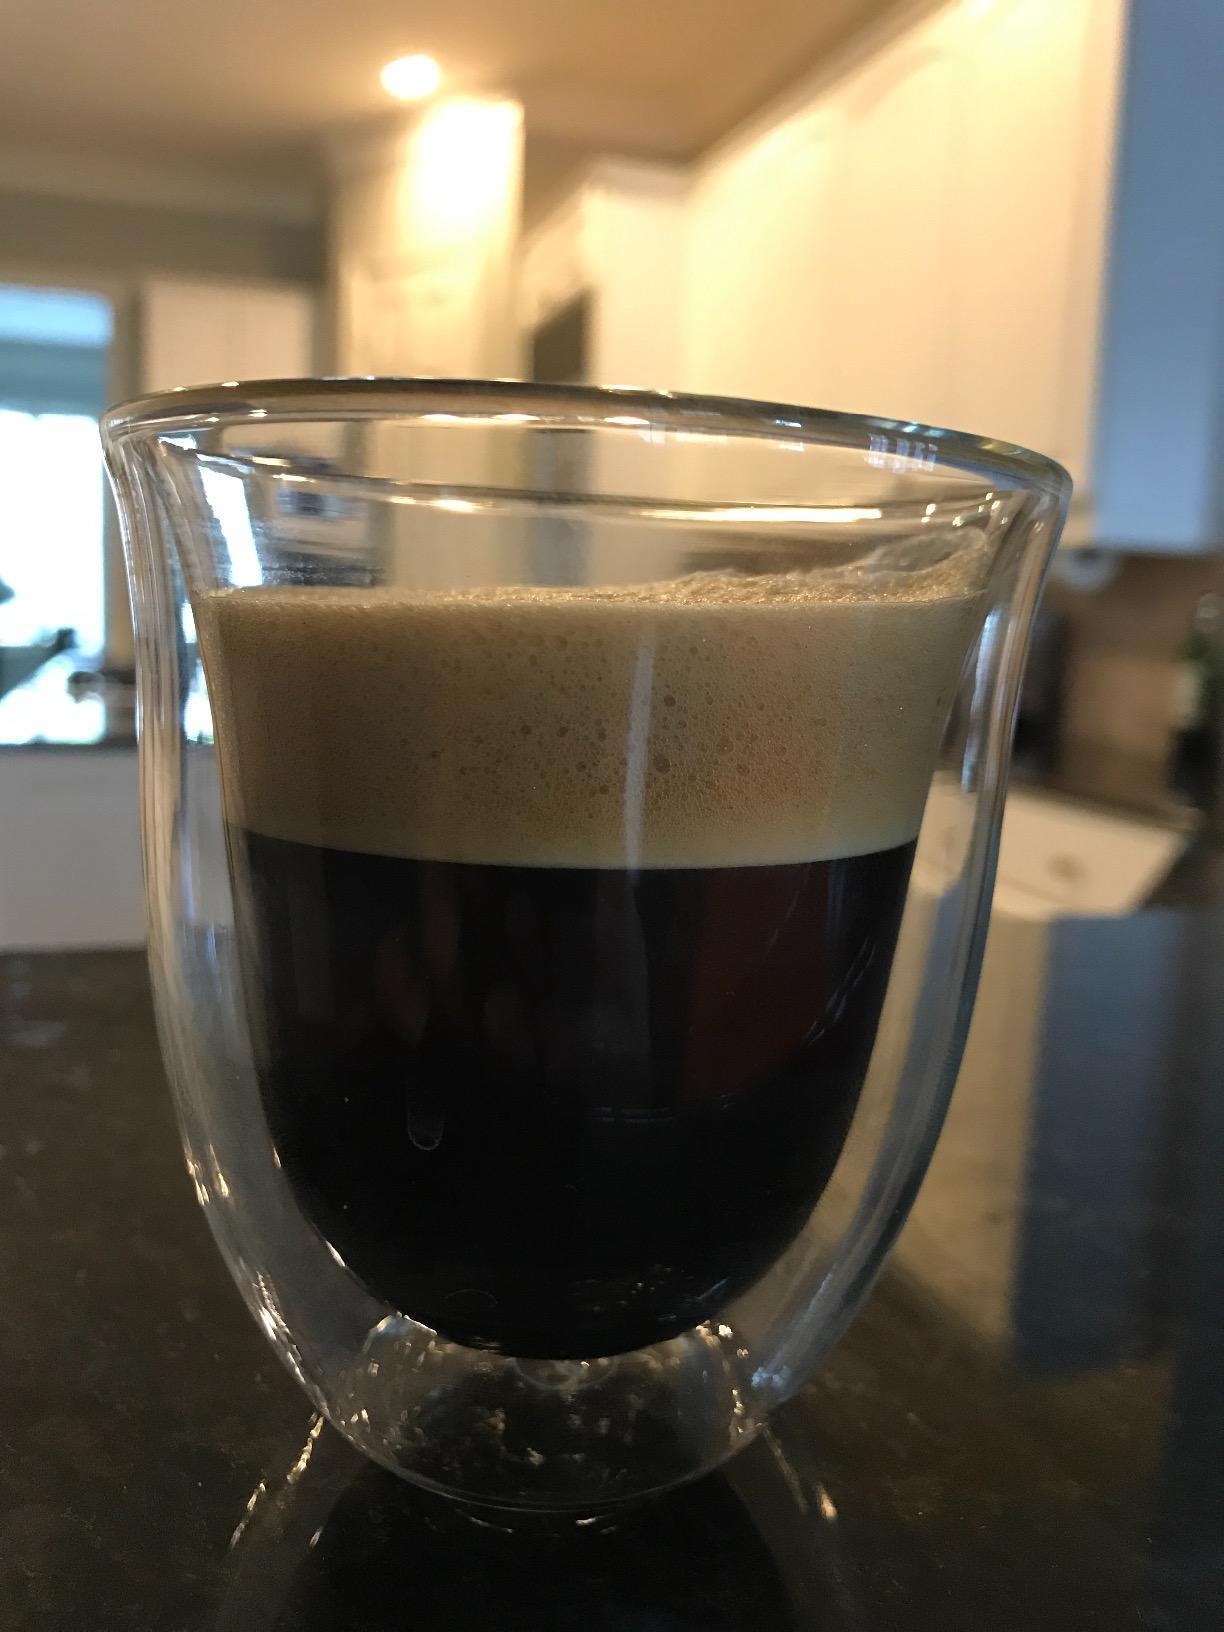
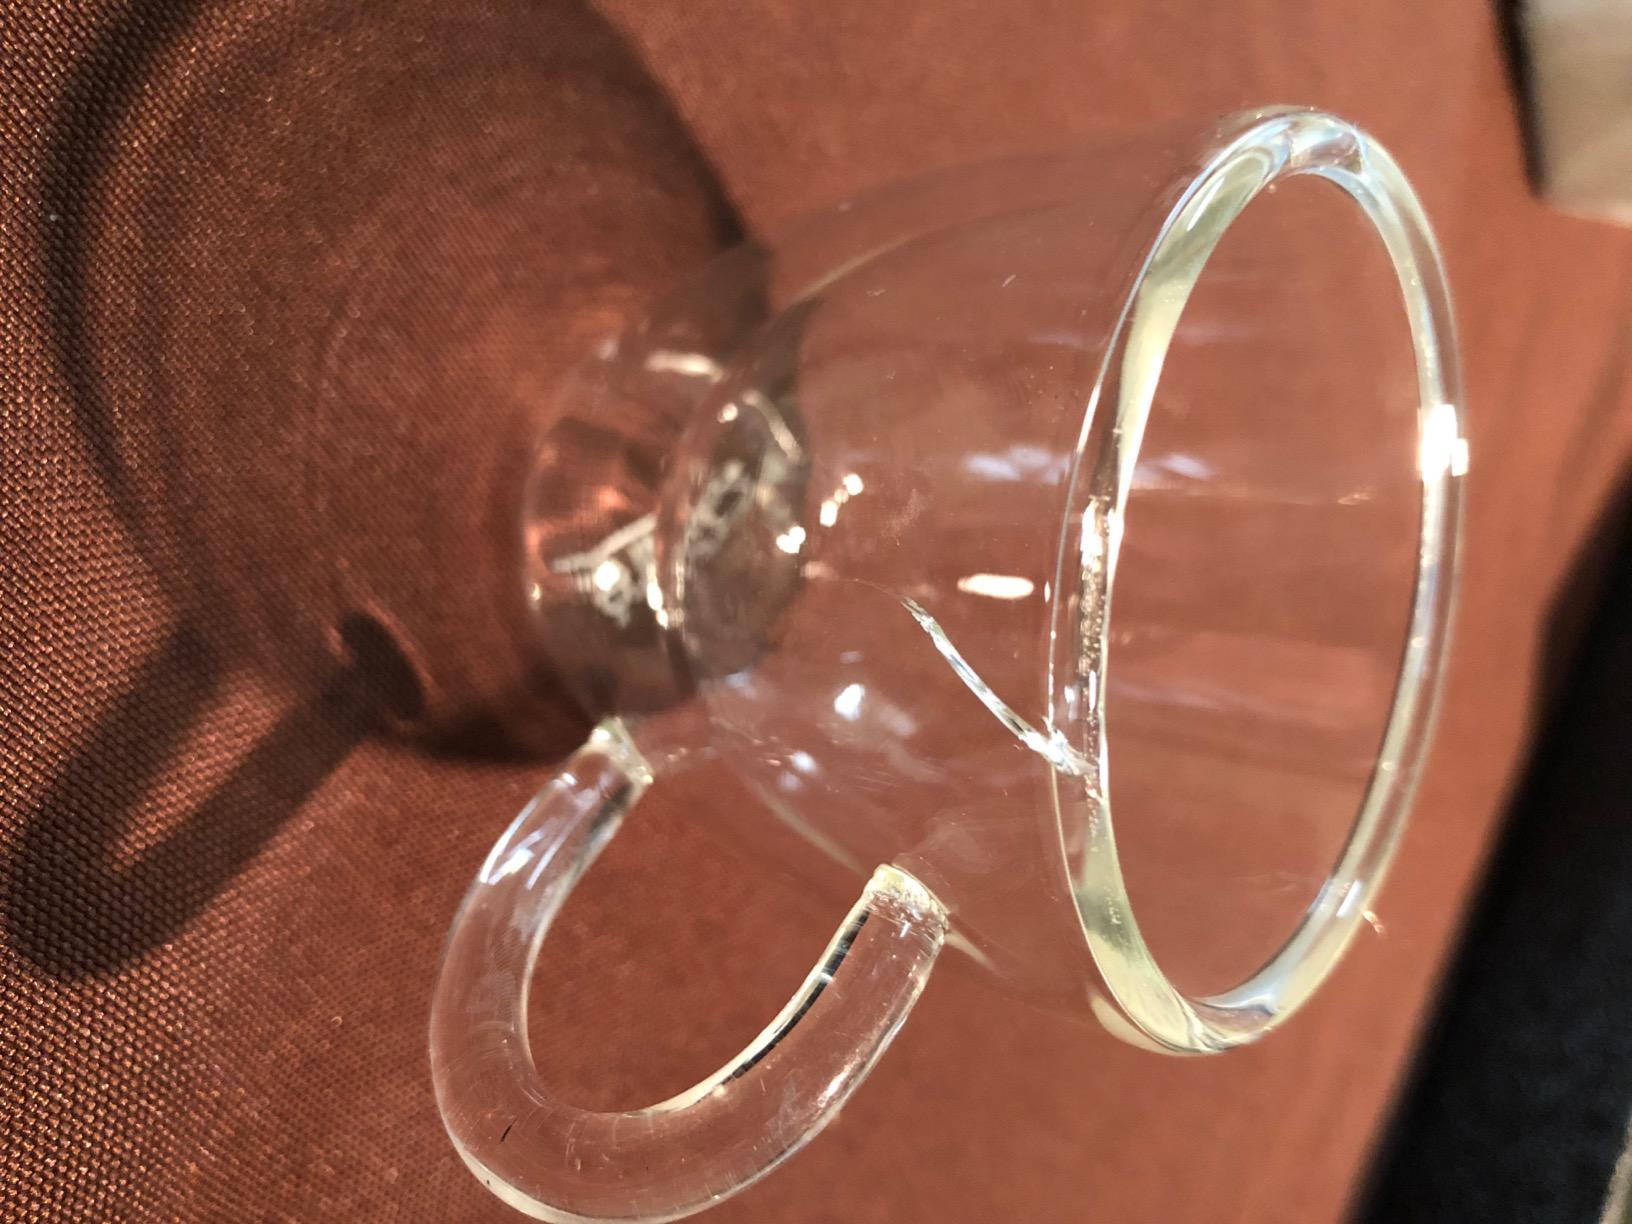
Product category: items_mug
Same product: no